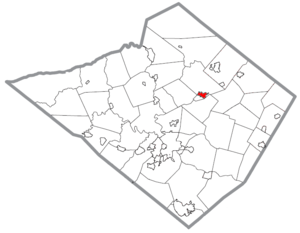
Fleetwood est un borough situé au centre du comté de Berks, en Pennsylvanie, aux États-Unis. En 2010, il comptait une population de 4 085 habitants. Il est incorporé le 4 octobre 1873.